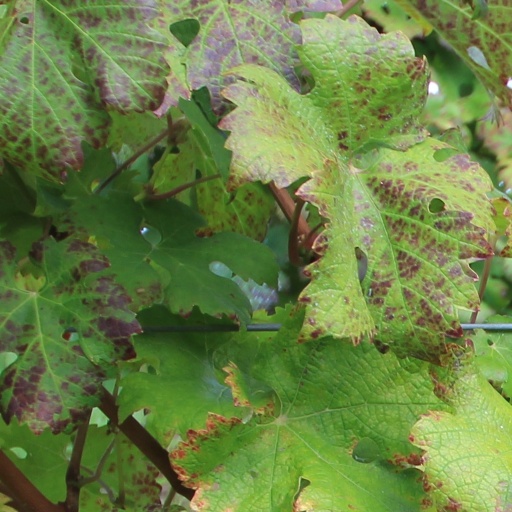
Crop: grape